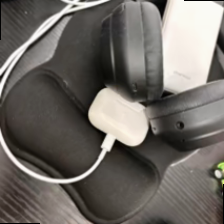
Label: no bracelet mod